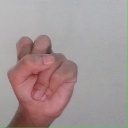
अक्षर: स